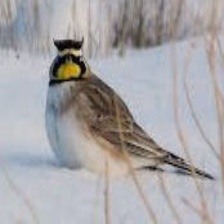
Species: HORNED LARK
Scientific name: EREMOPHILA ALPESTRIS